Stolberg (Rheinland) Hauptbahnhof

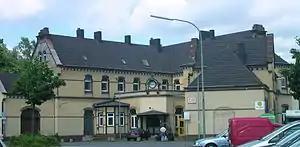
Station building in 2006

Stolberg (Rheinland) Hauptbahnhof is a railway station on the line between Cologne and Aachen. It is the largest station for passengers and freight in the town of Stolberg (Rhineland) in the urban region of Aachen in the German state of North Rhine-Westphalia. It houses the Vennbahn Museum and is situated at a junction.